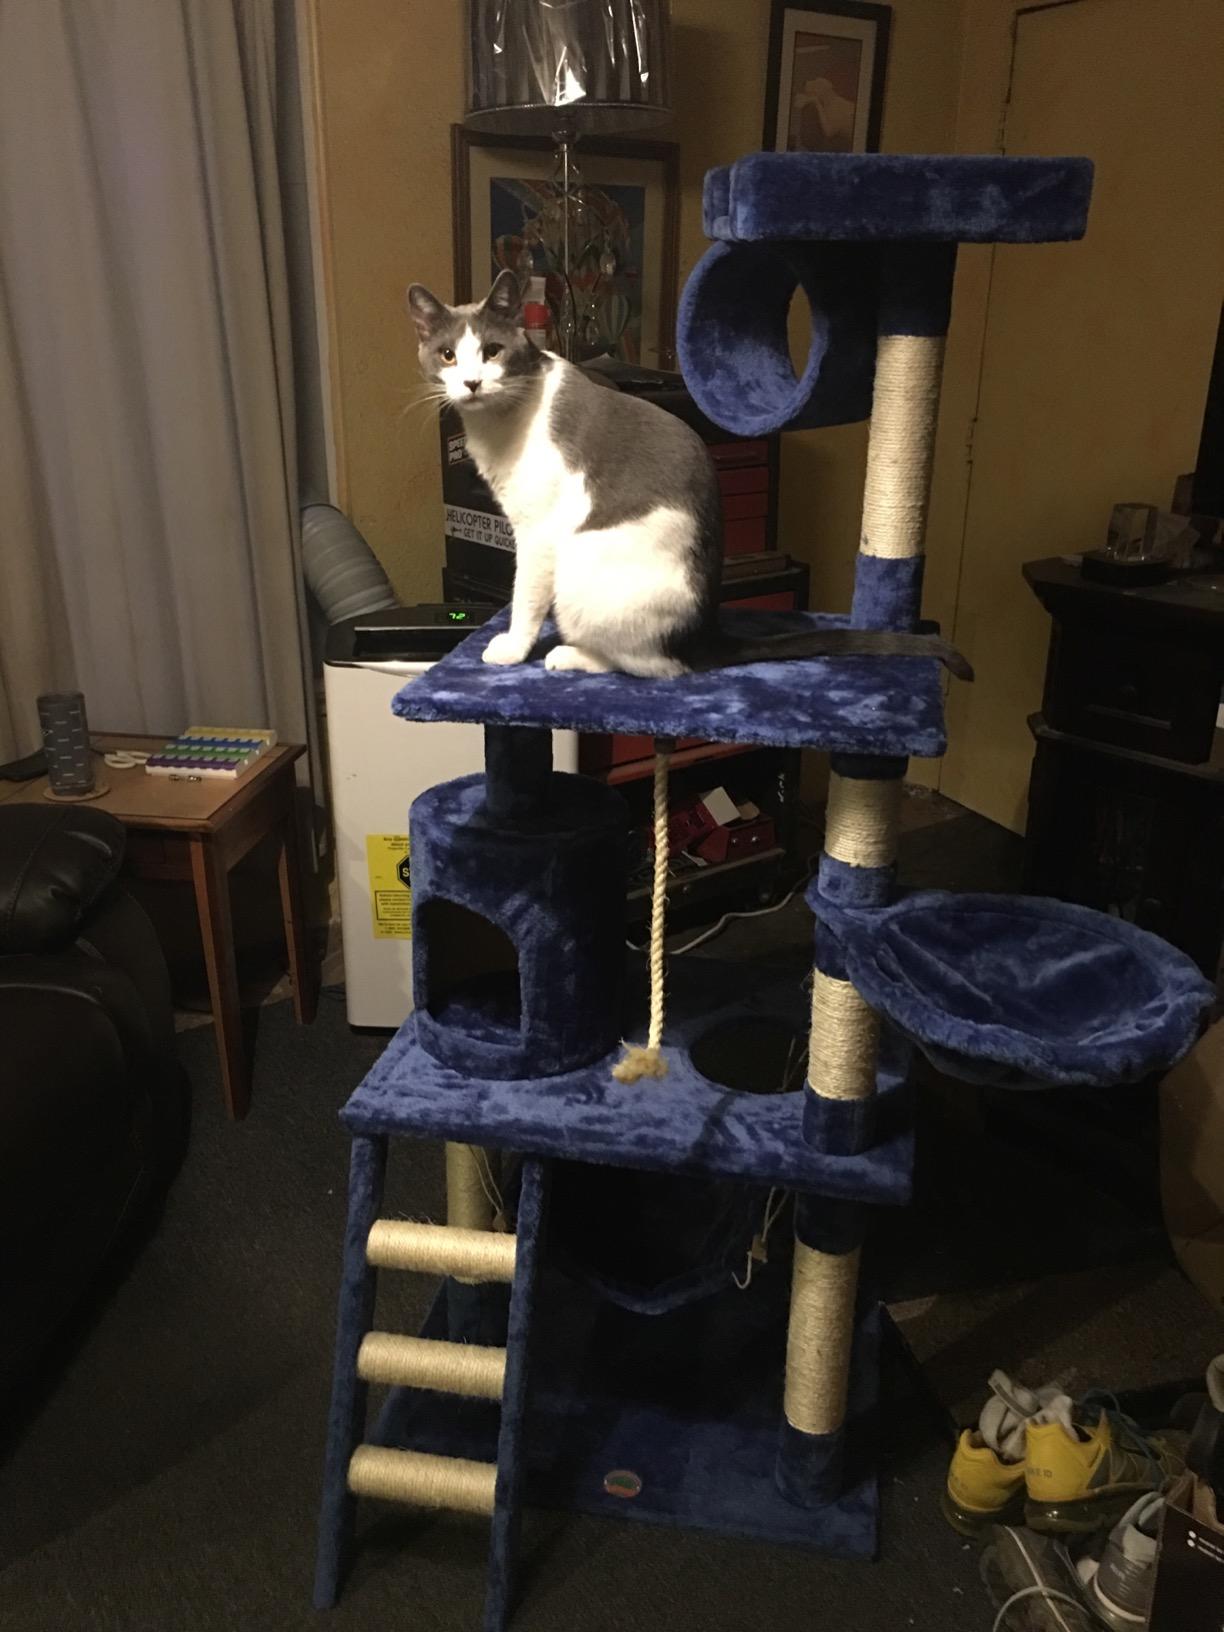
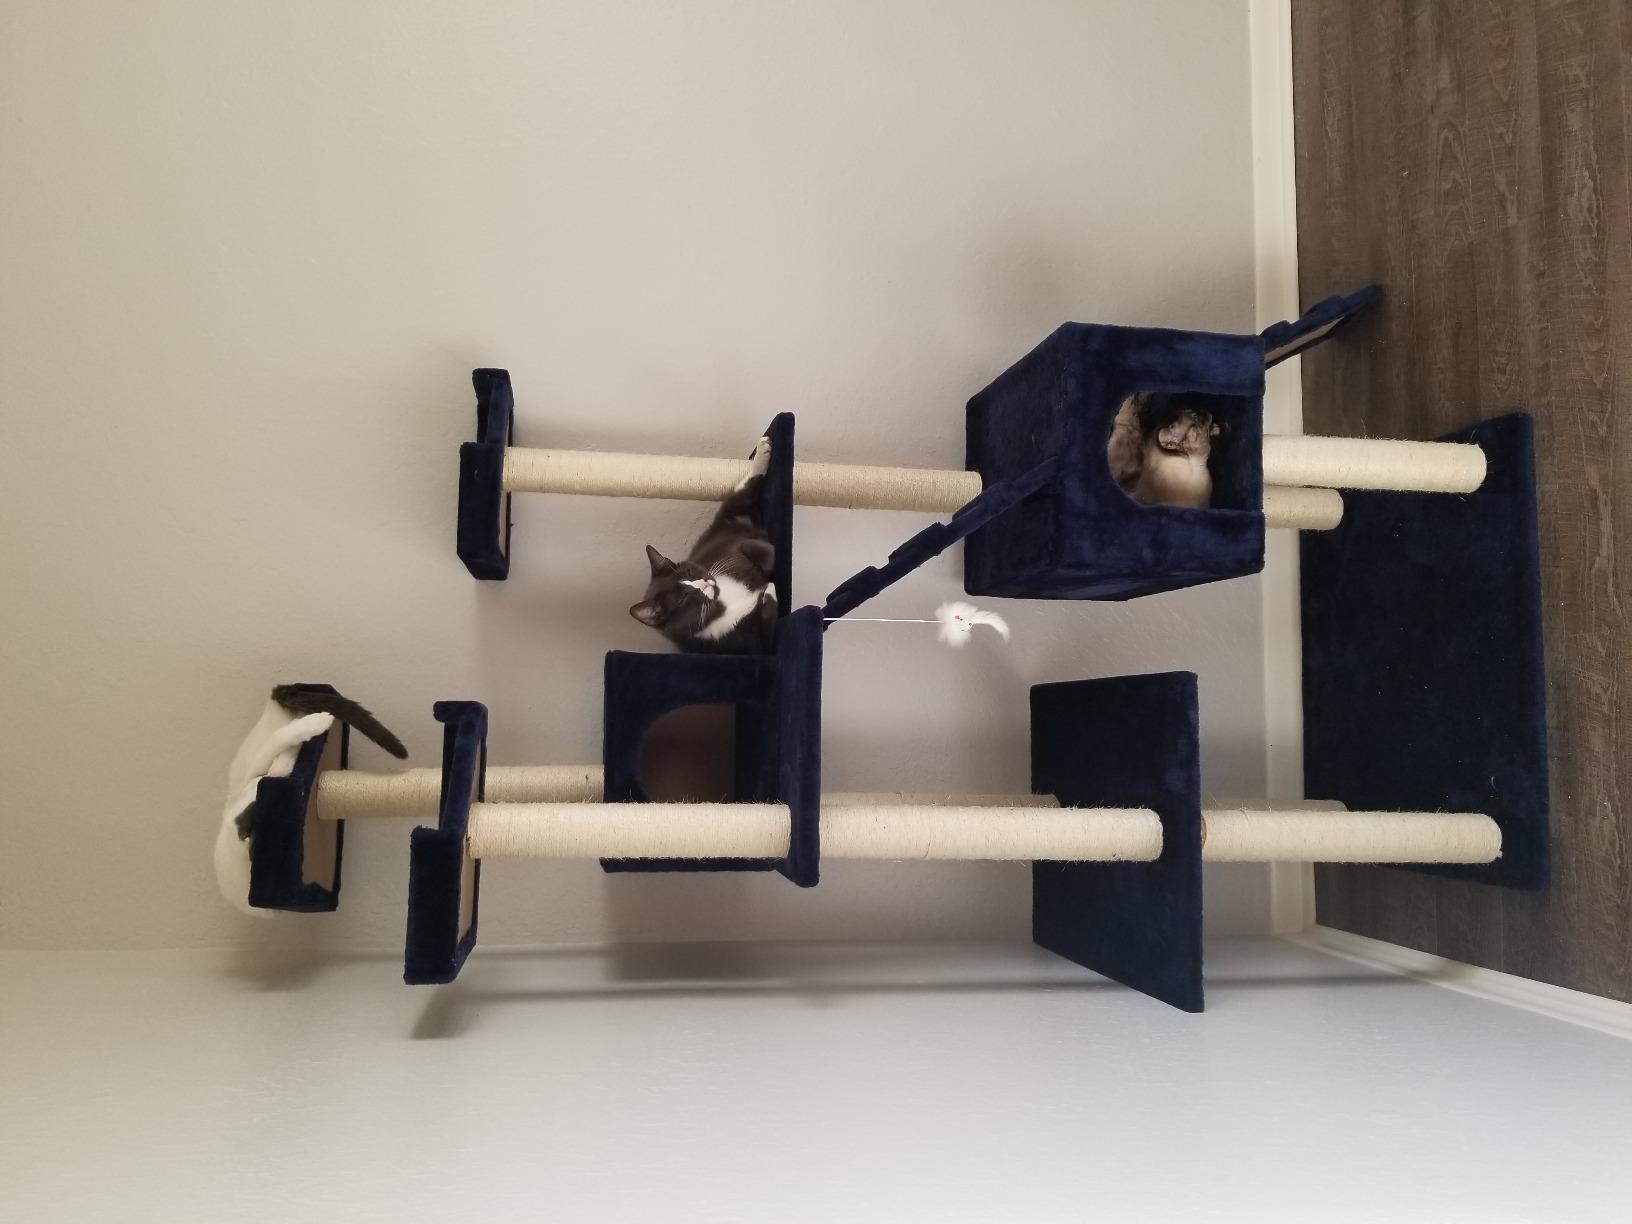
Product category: items_cat tree
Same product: no